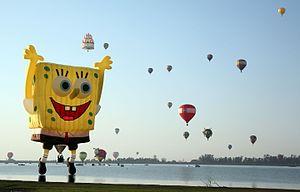
Une montgolfière en forme de Bob l'éponge. Festival de montgolfières à Leòn, dans l'état de Guanajuato (Mexique), en Novembre 2010.